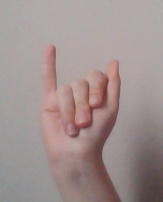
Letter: meem